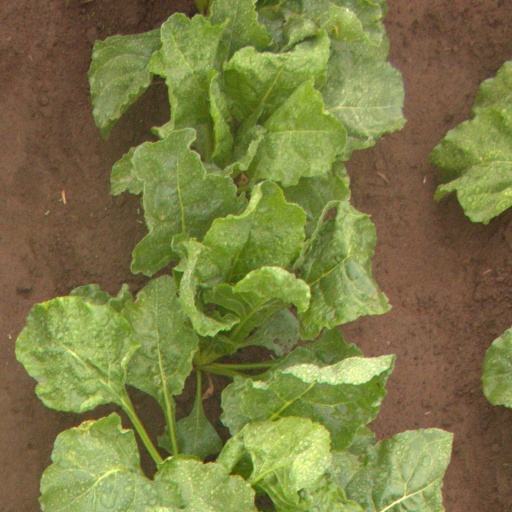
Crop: sugar beet